Chris Cross

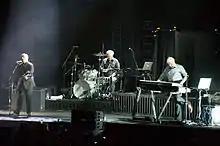
Ultravox performing at The O2 in London in 2013

In April 2009, Ultravox embarked on the "Return to Eden" tour, which included two festivals and a "Best of Ultravox" CD/DVD being released by EMI.